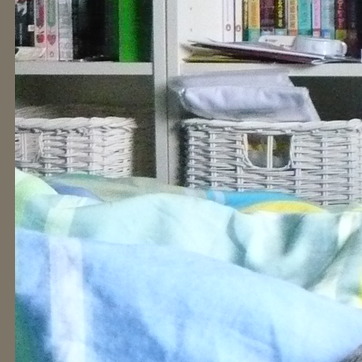
Material: other